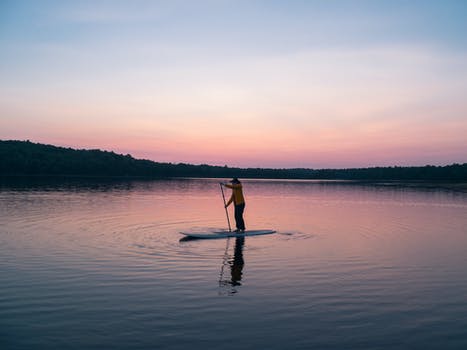
Label: No Watermark